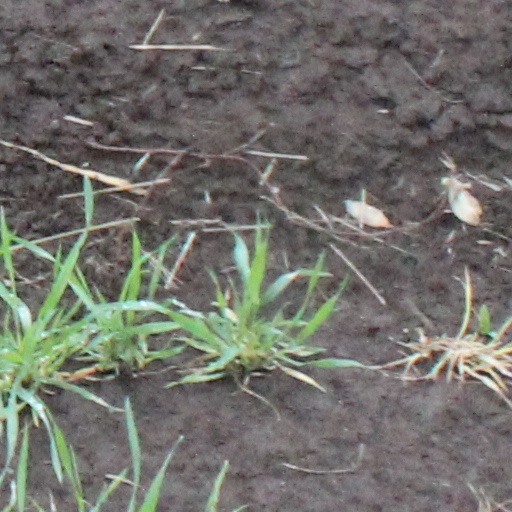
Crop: wheat